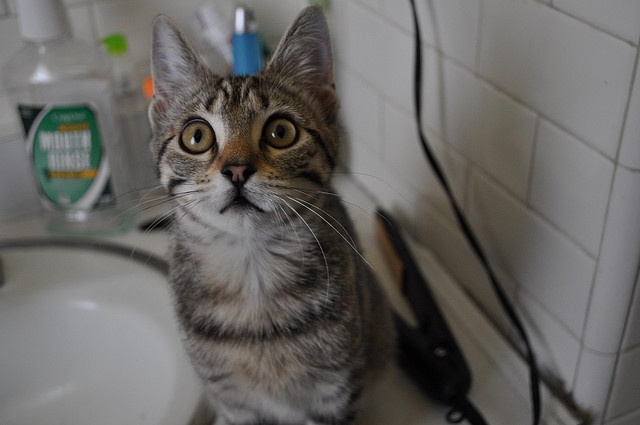
a close up of a cat on a bath room sink
A cat looking up while sitting on the bathroom sink
a cat with big eyes sitting on a bathroom sink
a grey cat with brown eyes staring sited beside the sink
A caat that is sitting on a wash basin is lookkng at the camera man.